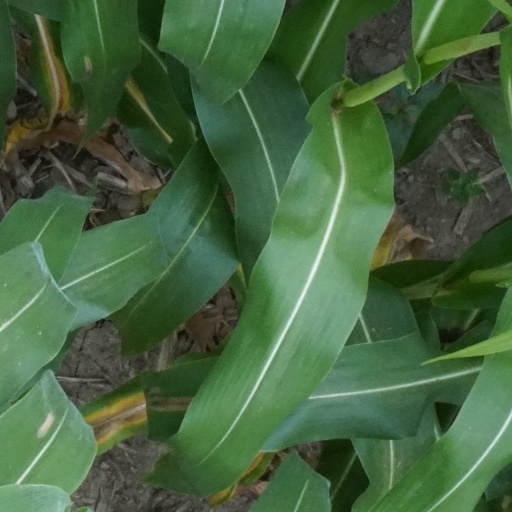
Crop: maize; corn